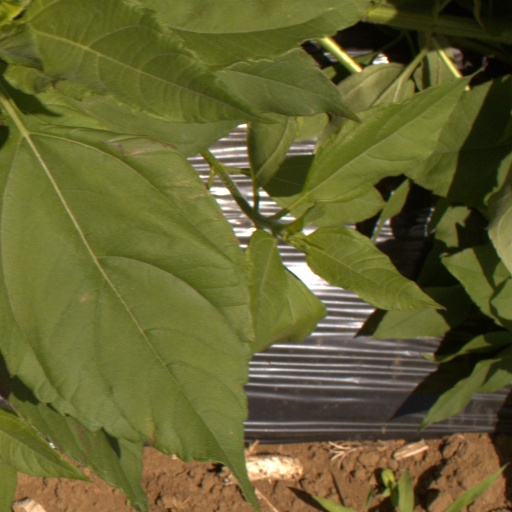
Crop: Jerusalem artichoke